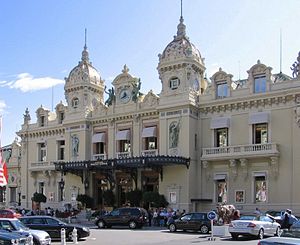
Casino de Monte Carlo
Facaden med hovedindgangen
Casino de Monte Carlo er en af de absolut største turistattraktioner i Monte Carlo og i Monaco.